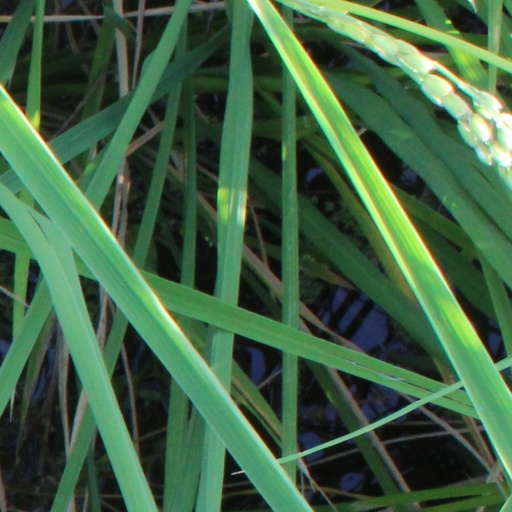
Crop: rice